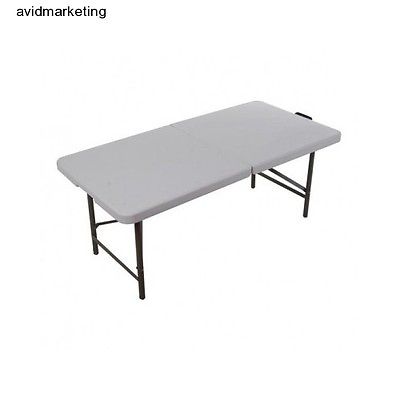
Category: table